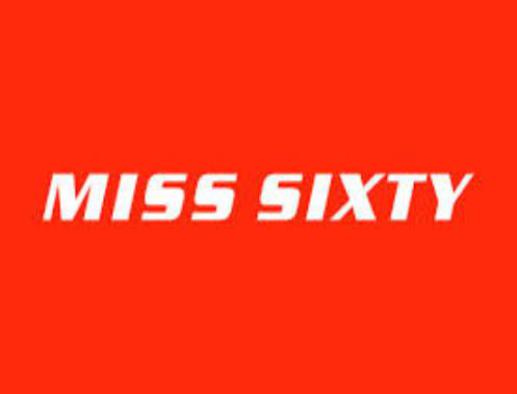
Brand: miss sixty
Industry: Clothes